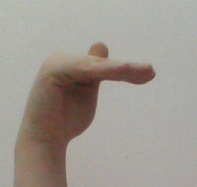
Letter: khaa